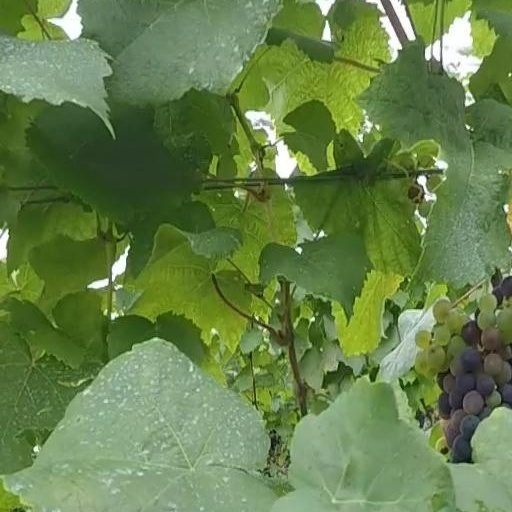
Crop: grape